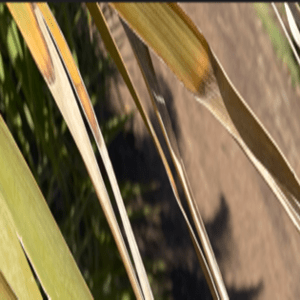
Label: Potassium Deficiency